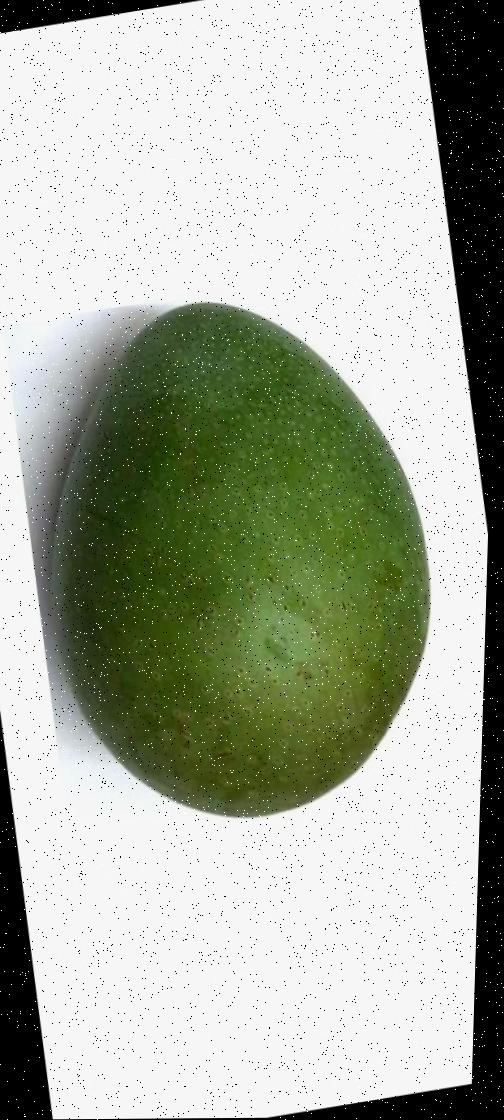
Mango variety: Ashshina Zhinuk